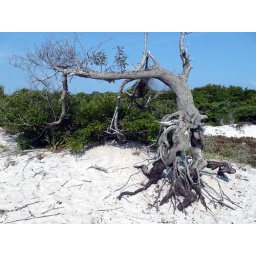
This tree grows in a sand dune and is obviously shaped by the prevailing winds.